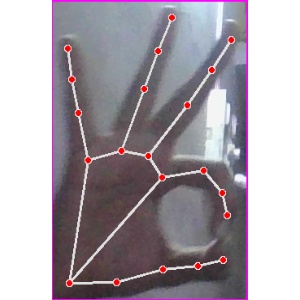
अक्षर: ण